Harquency

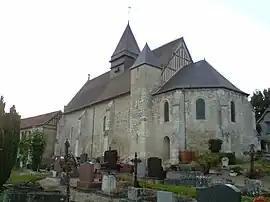
The church of Saint-Pierre in Harquency

Harquency is a commune in the Eure department in northern France.